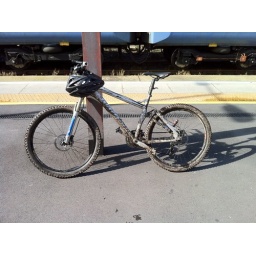
bike after session in epping forest